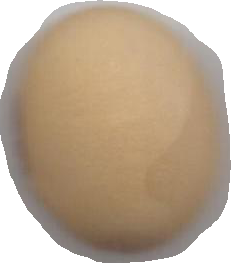
Variety: Anjasmoro